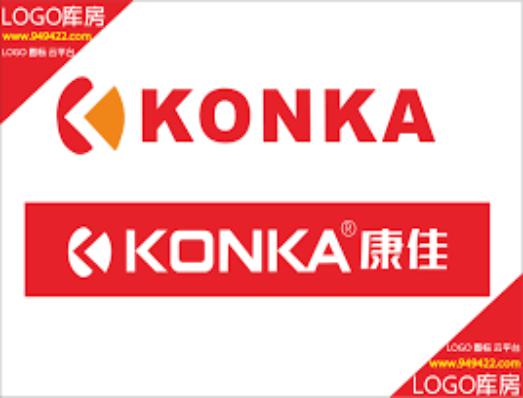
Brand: Konka
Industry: Electronic